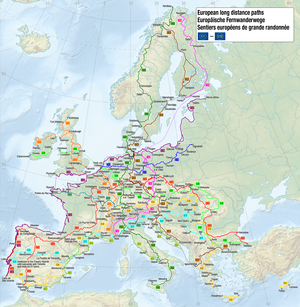
Fjernvandreveje
Kort over fjernvandrevejene
Fjernvandreveje bliver i disse år anlagt på alle kontinenter med Europa som foregangs-kontinent på området.